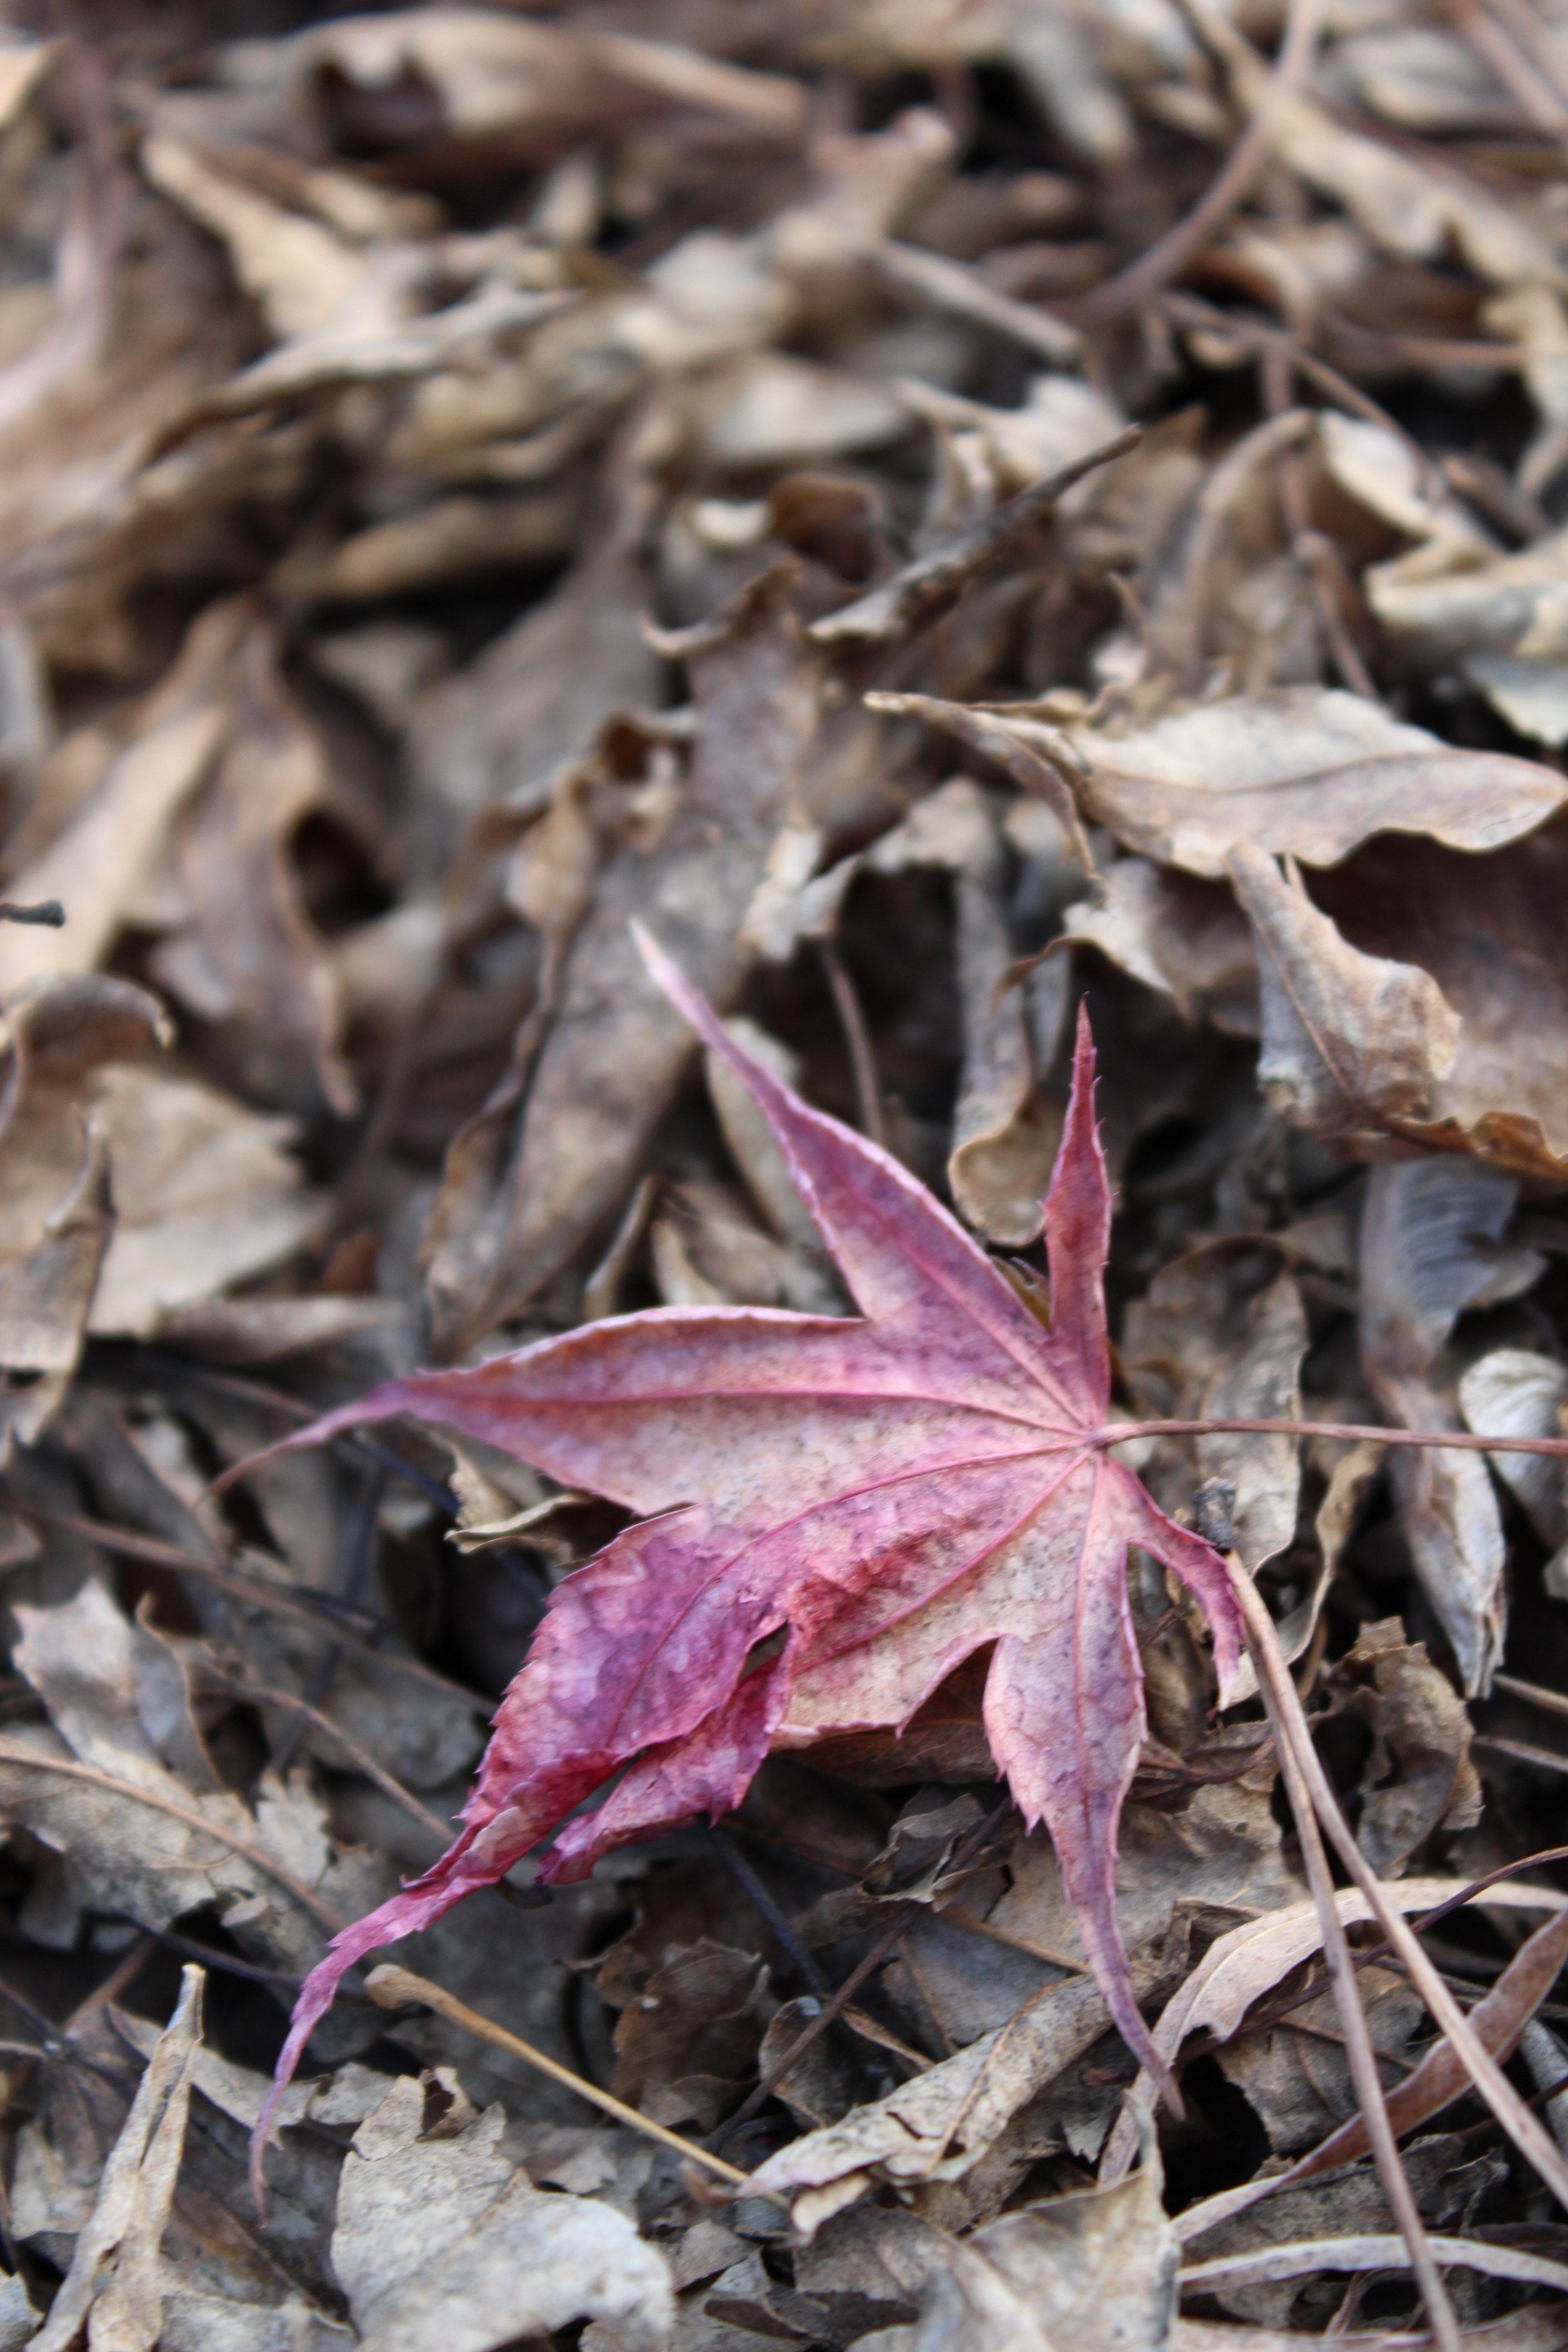
tree, nature, plant, trail, leaf, flower, frost, spring, autumn, soil, memory, botany, flora, season, fauna, wildflower, leaves, shrub, seasonal, autumn leaves, macro photography, the leaves, flowering plant, red maple leaf, this star, woody plant, land plant